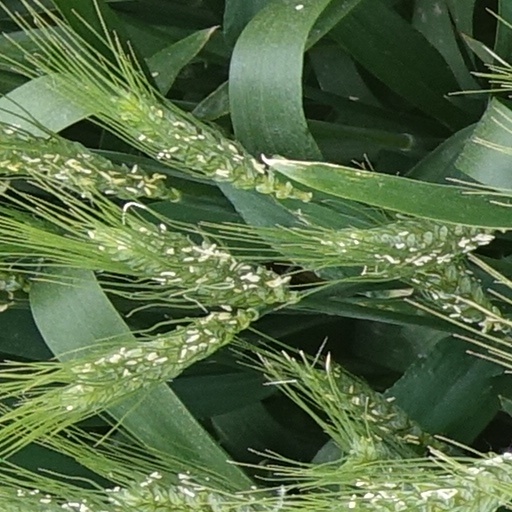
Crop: wheat